Inselberg

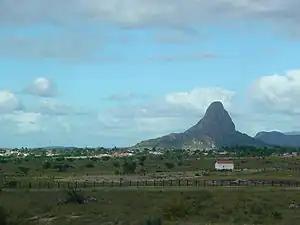
Inselberg in the state of Bahia, northeastern Brazil

The types of rock of which inselbergs are made include granite, gneiss and gabbro.